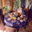
Label: table